Tonarigumi

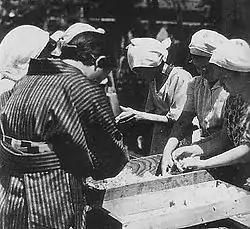
Emergency food distribution by "tonarigumi" housewives

The was the smallest unit of the national mobilization program established by the Japanese government in World War II. It consisted of units consisting of 10-15 households organized for fire fighting, civil defense and internal security.